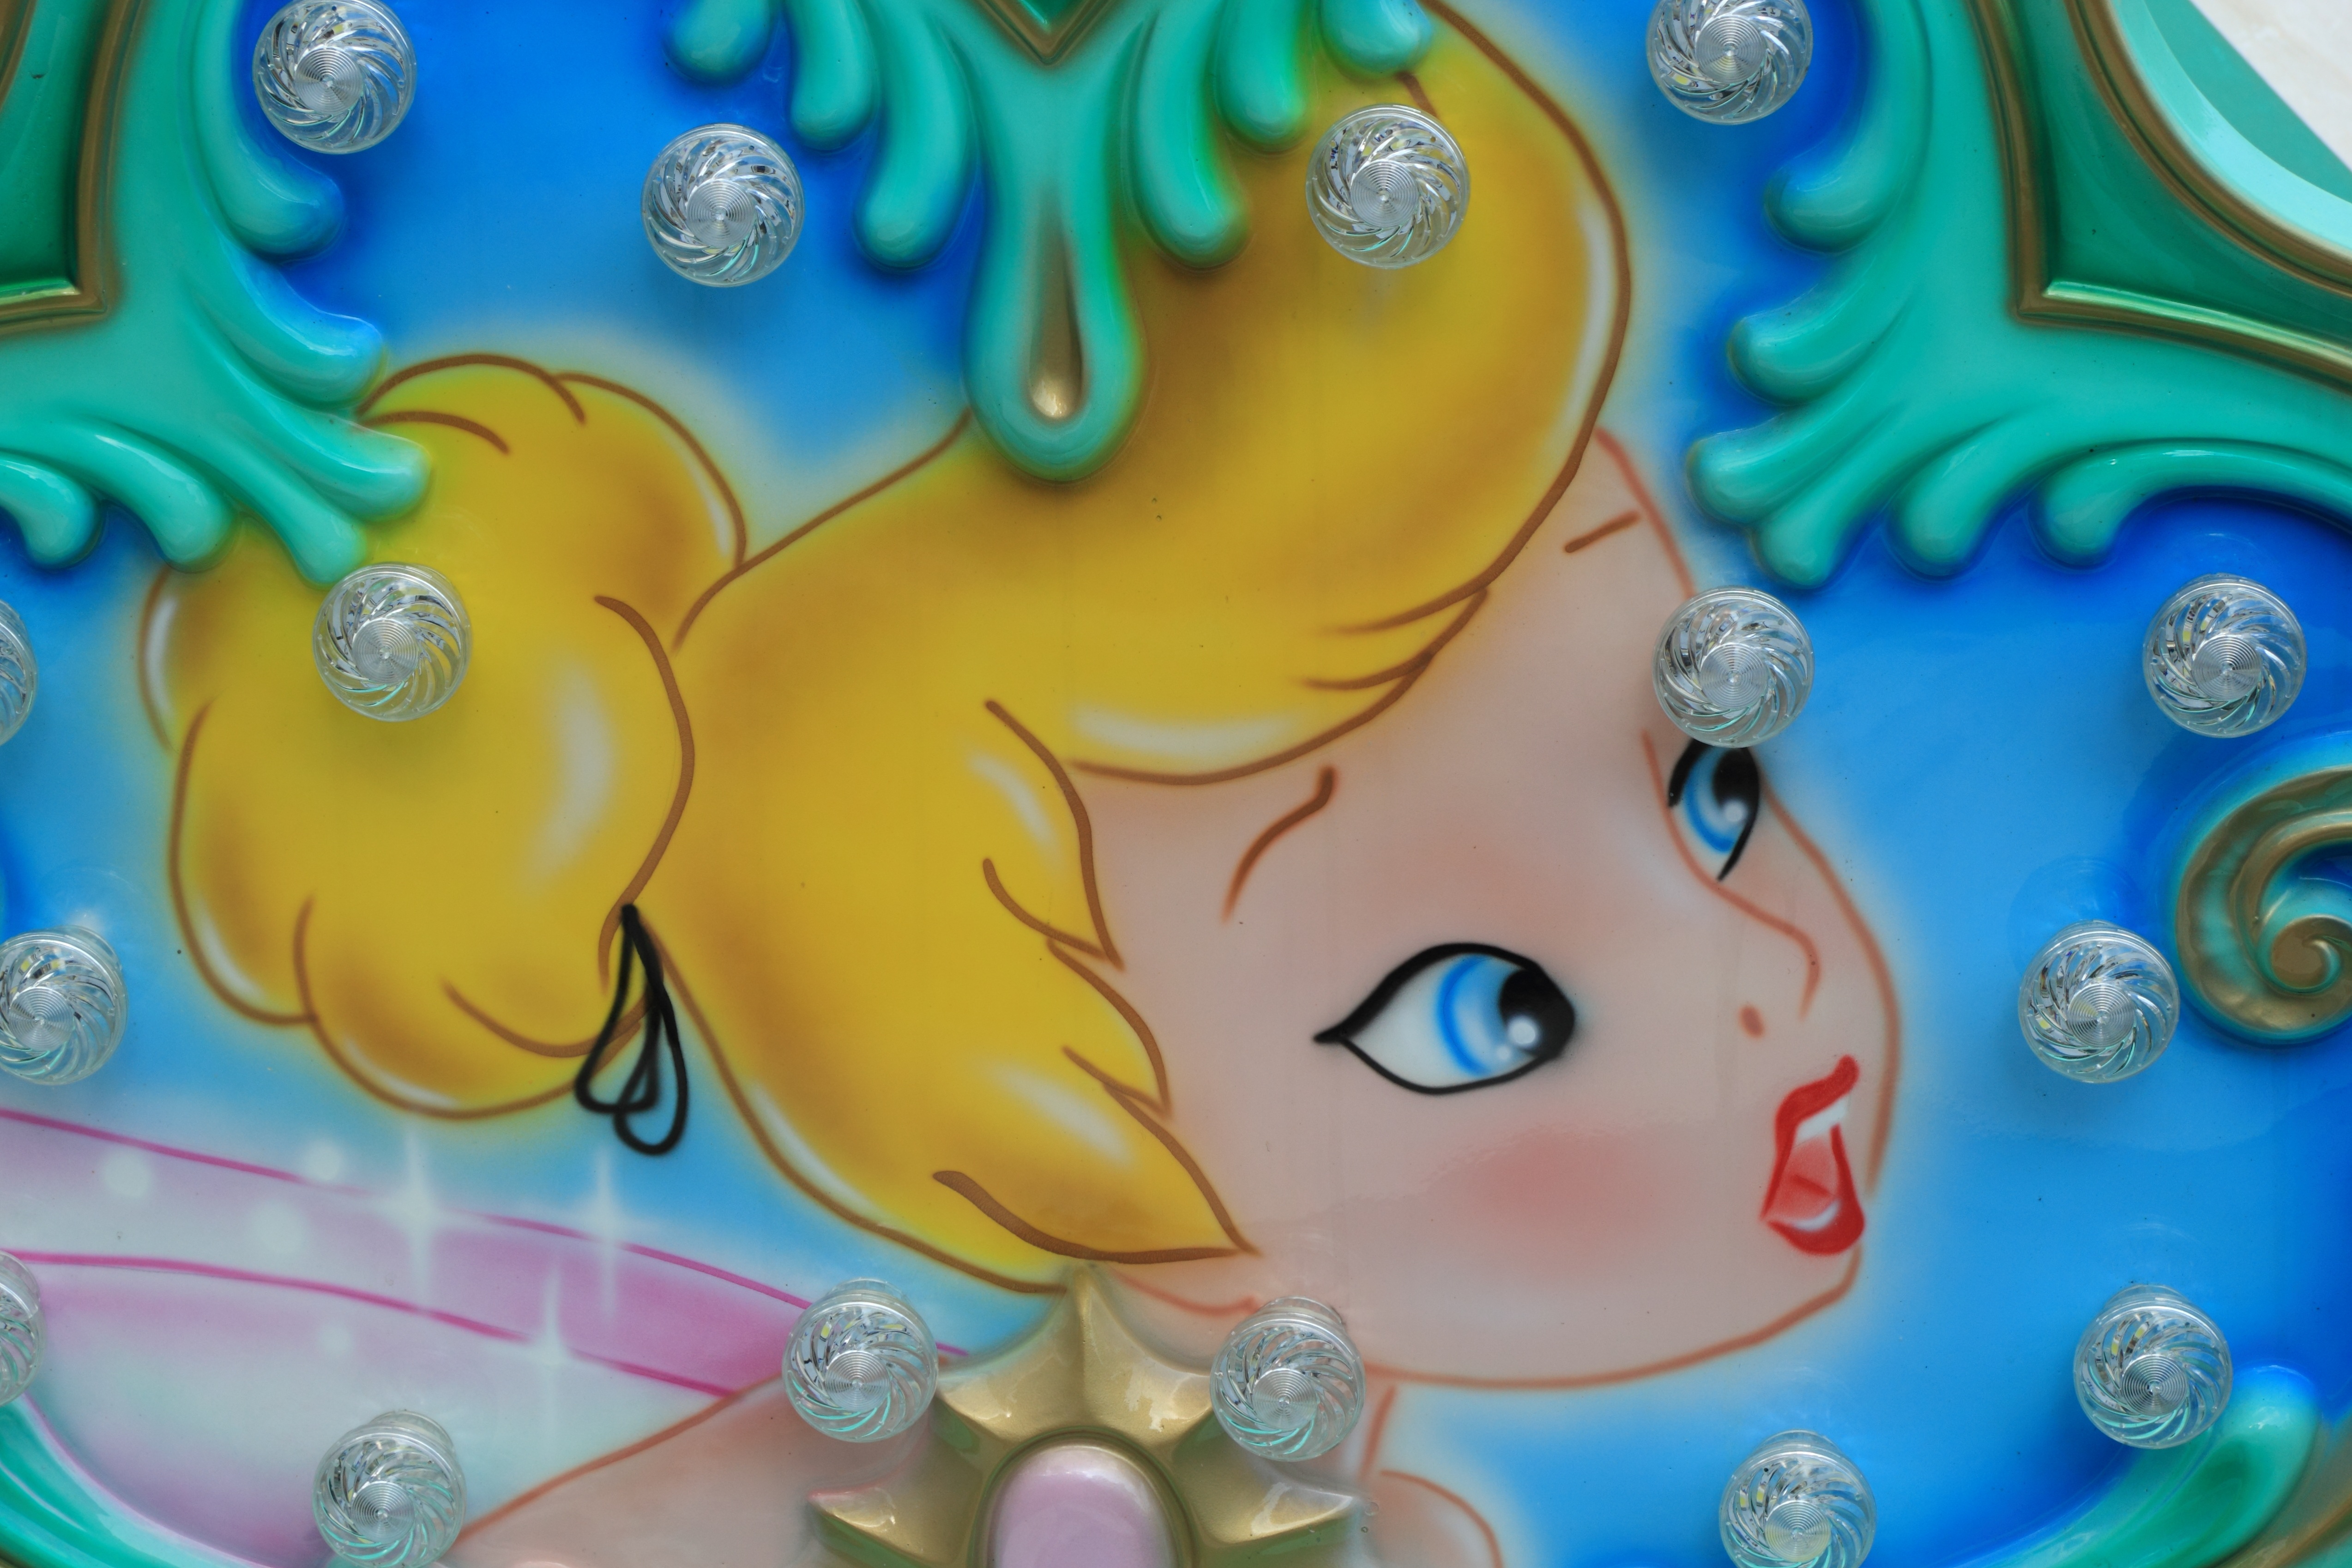
brush, italy, paint, fair, naples, cartoon, screenshot